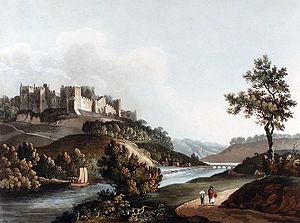
Le château de Ludlow est un château fort en ruines du comté anglais de Shropshire. Cette forteresse, qui surplombe la vallée de la Teme à Ludlow, était au Moyen Âge une place-forte stratégique pour le contrôle des marches galloises, et elle fut par intermittence le siège du gouverneur anglais du Pays de Galles. Le château fut probablement édifié sur ordre de Gautier de Lacy à la fin du XIᵉ siècle. Il demeura possession de la famille de Lacy jusqu'en 1115, année où Hugues de Lacy mourut sans descendance. Le fief fut alors réquisitionné par le roi d'Angleterre. Lorsque Pain fitzJohn épousa une nièce de Hugues de Lacy, Sybille, il acquit la plus grosse part de l'héritage des De Lacy.